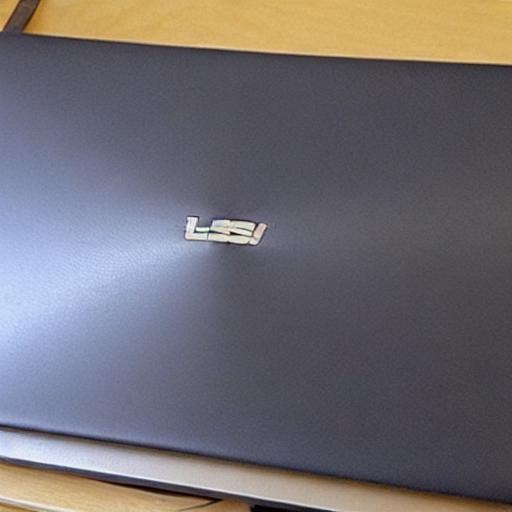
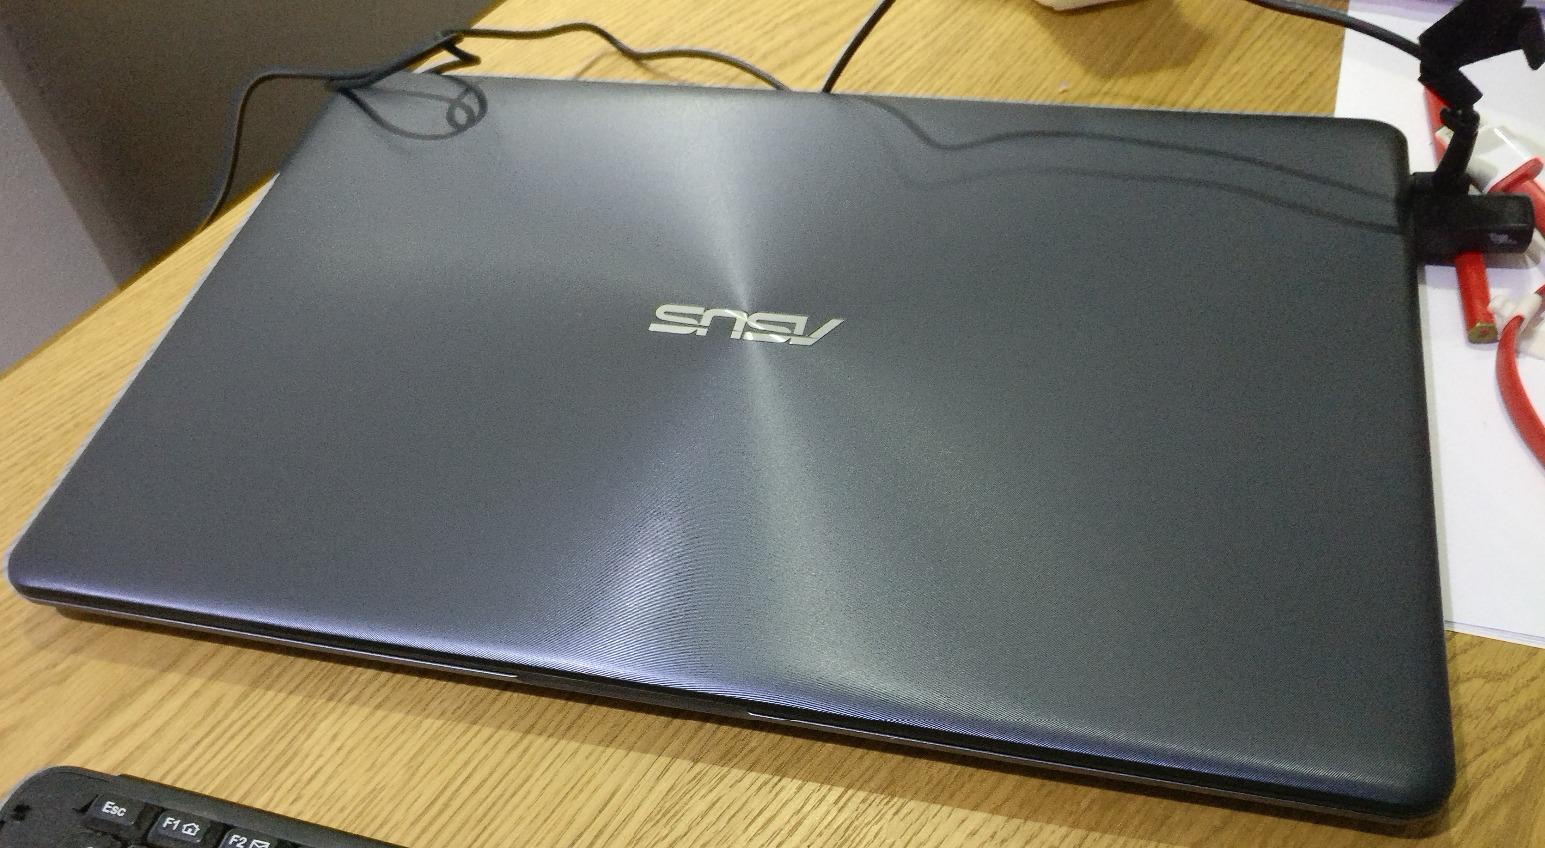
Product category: laptop
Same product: no